Colonial Brazil

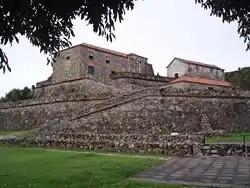

The discovery of gold was met with great enthusiasm by Portugal, which had an economy in disarray following years of wars against Spain and the Netherlands. A gold rush quickly ensued, with people from other parts of the colony and Portugal flooding the region in the first half of the 18th century. The large portion of the Brazilian inland where gold was extracted became known as Minas Gerais (General Mines). Gold mining in this area became the main economic activity of colonial Brazil during the 18th century. In Portugal, the gold was mainly used to pay for industrialized goods such as textiles and weapons from other European nations (since Portugal lacked an industrial economy) to, especially during the reign of king John V, construct Baroque buildings such as the Convent of Mafra. Apart from gold, diamond deposits were also found in 1729 around the village of Tijuco, now Diamantina. A famous figure in Brazilian history of this era was Xica da Silva, a slave woman who had a long-term relationship in Diamantina with a Portuguese official; the couple had thirteen children and she died a rich woman.